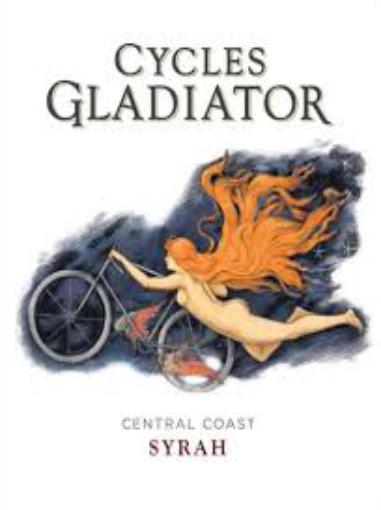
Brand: gladiator cycle
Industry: Food